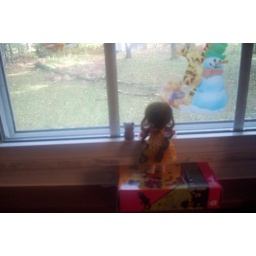
Misty and her new hamster, Penelope, looking out the window at the tree that fell over in our yard.